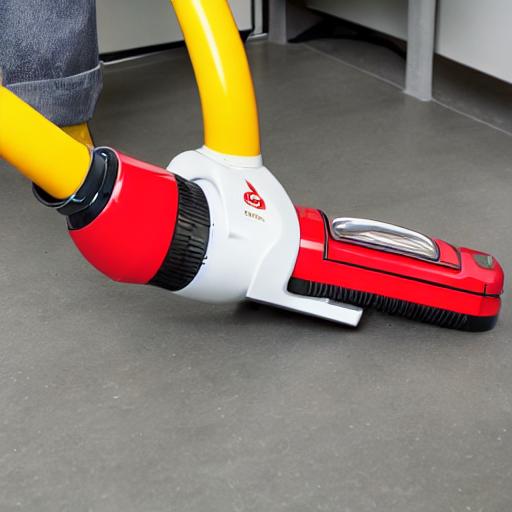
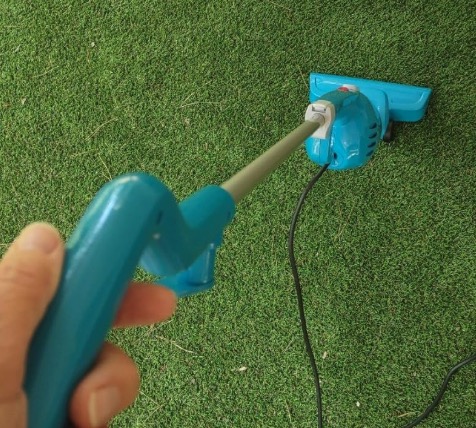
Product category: items_vacuum
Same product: no